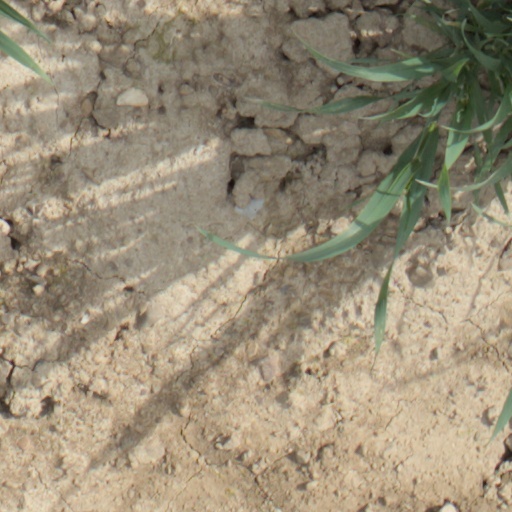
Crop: wheat